Monroe County Intermediate School District

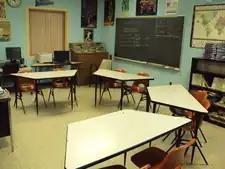
Special education classrooms (shown here at the Youth Center) are much smaller than regular education classes.

While only students with severe impairments attend classes on the main campus, other special education students with less required assistance attend self-contained classrooms in the public school system, where they are able to partake in general education to the best of their abilities. These students are technically enrolled through the ISD but may be placed in any of the nine public school districts, where they may earn their high school diploma from the school they attend. The ISD provides services to these students and also employs the special education teachers and aides. The ISD leases classrooms from other schools to use for special education students. All ISD classrooms are required to have a certified aide who assists the teacher and the classroom, and the number of students in each class is very low compared to other classes. The ISD also oversees classrooms and teachers at the Monroe County Youth Center.